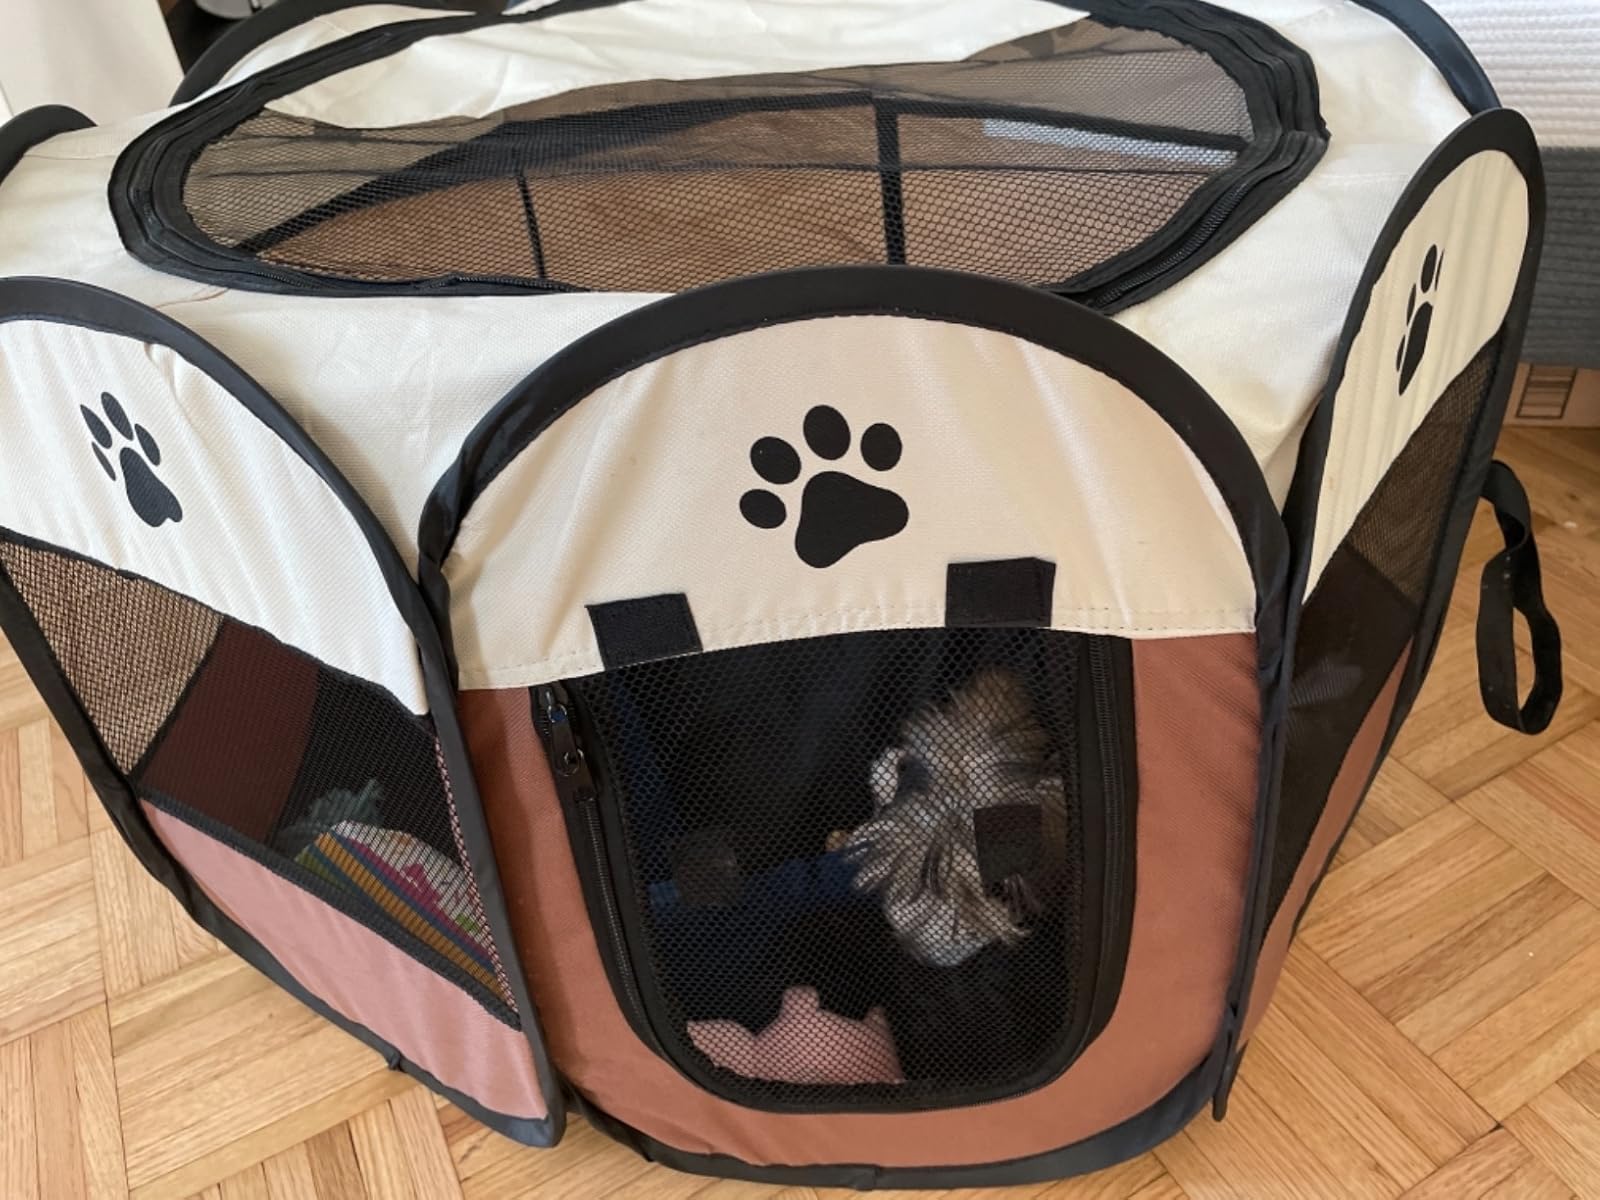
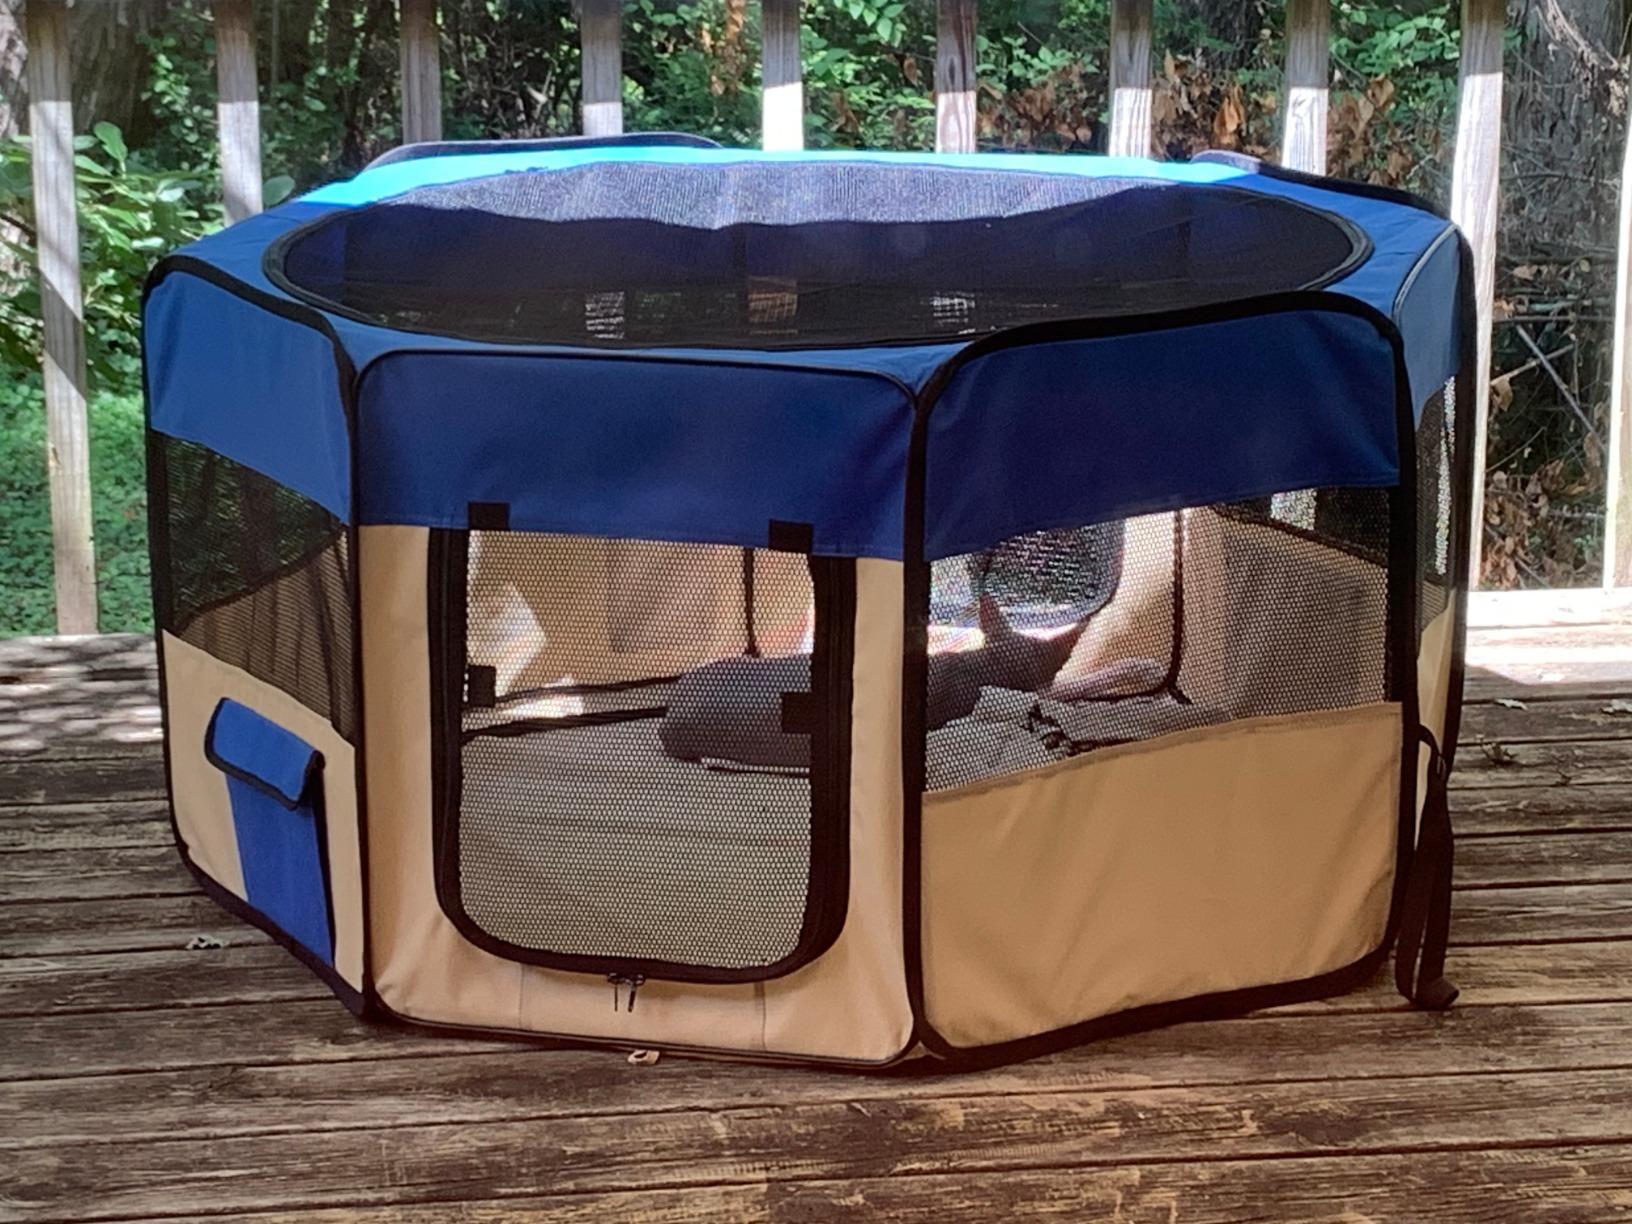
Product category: items_kennel
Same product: no